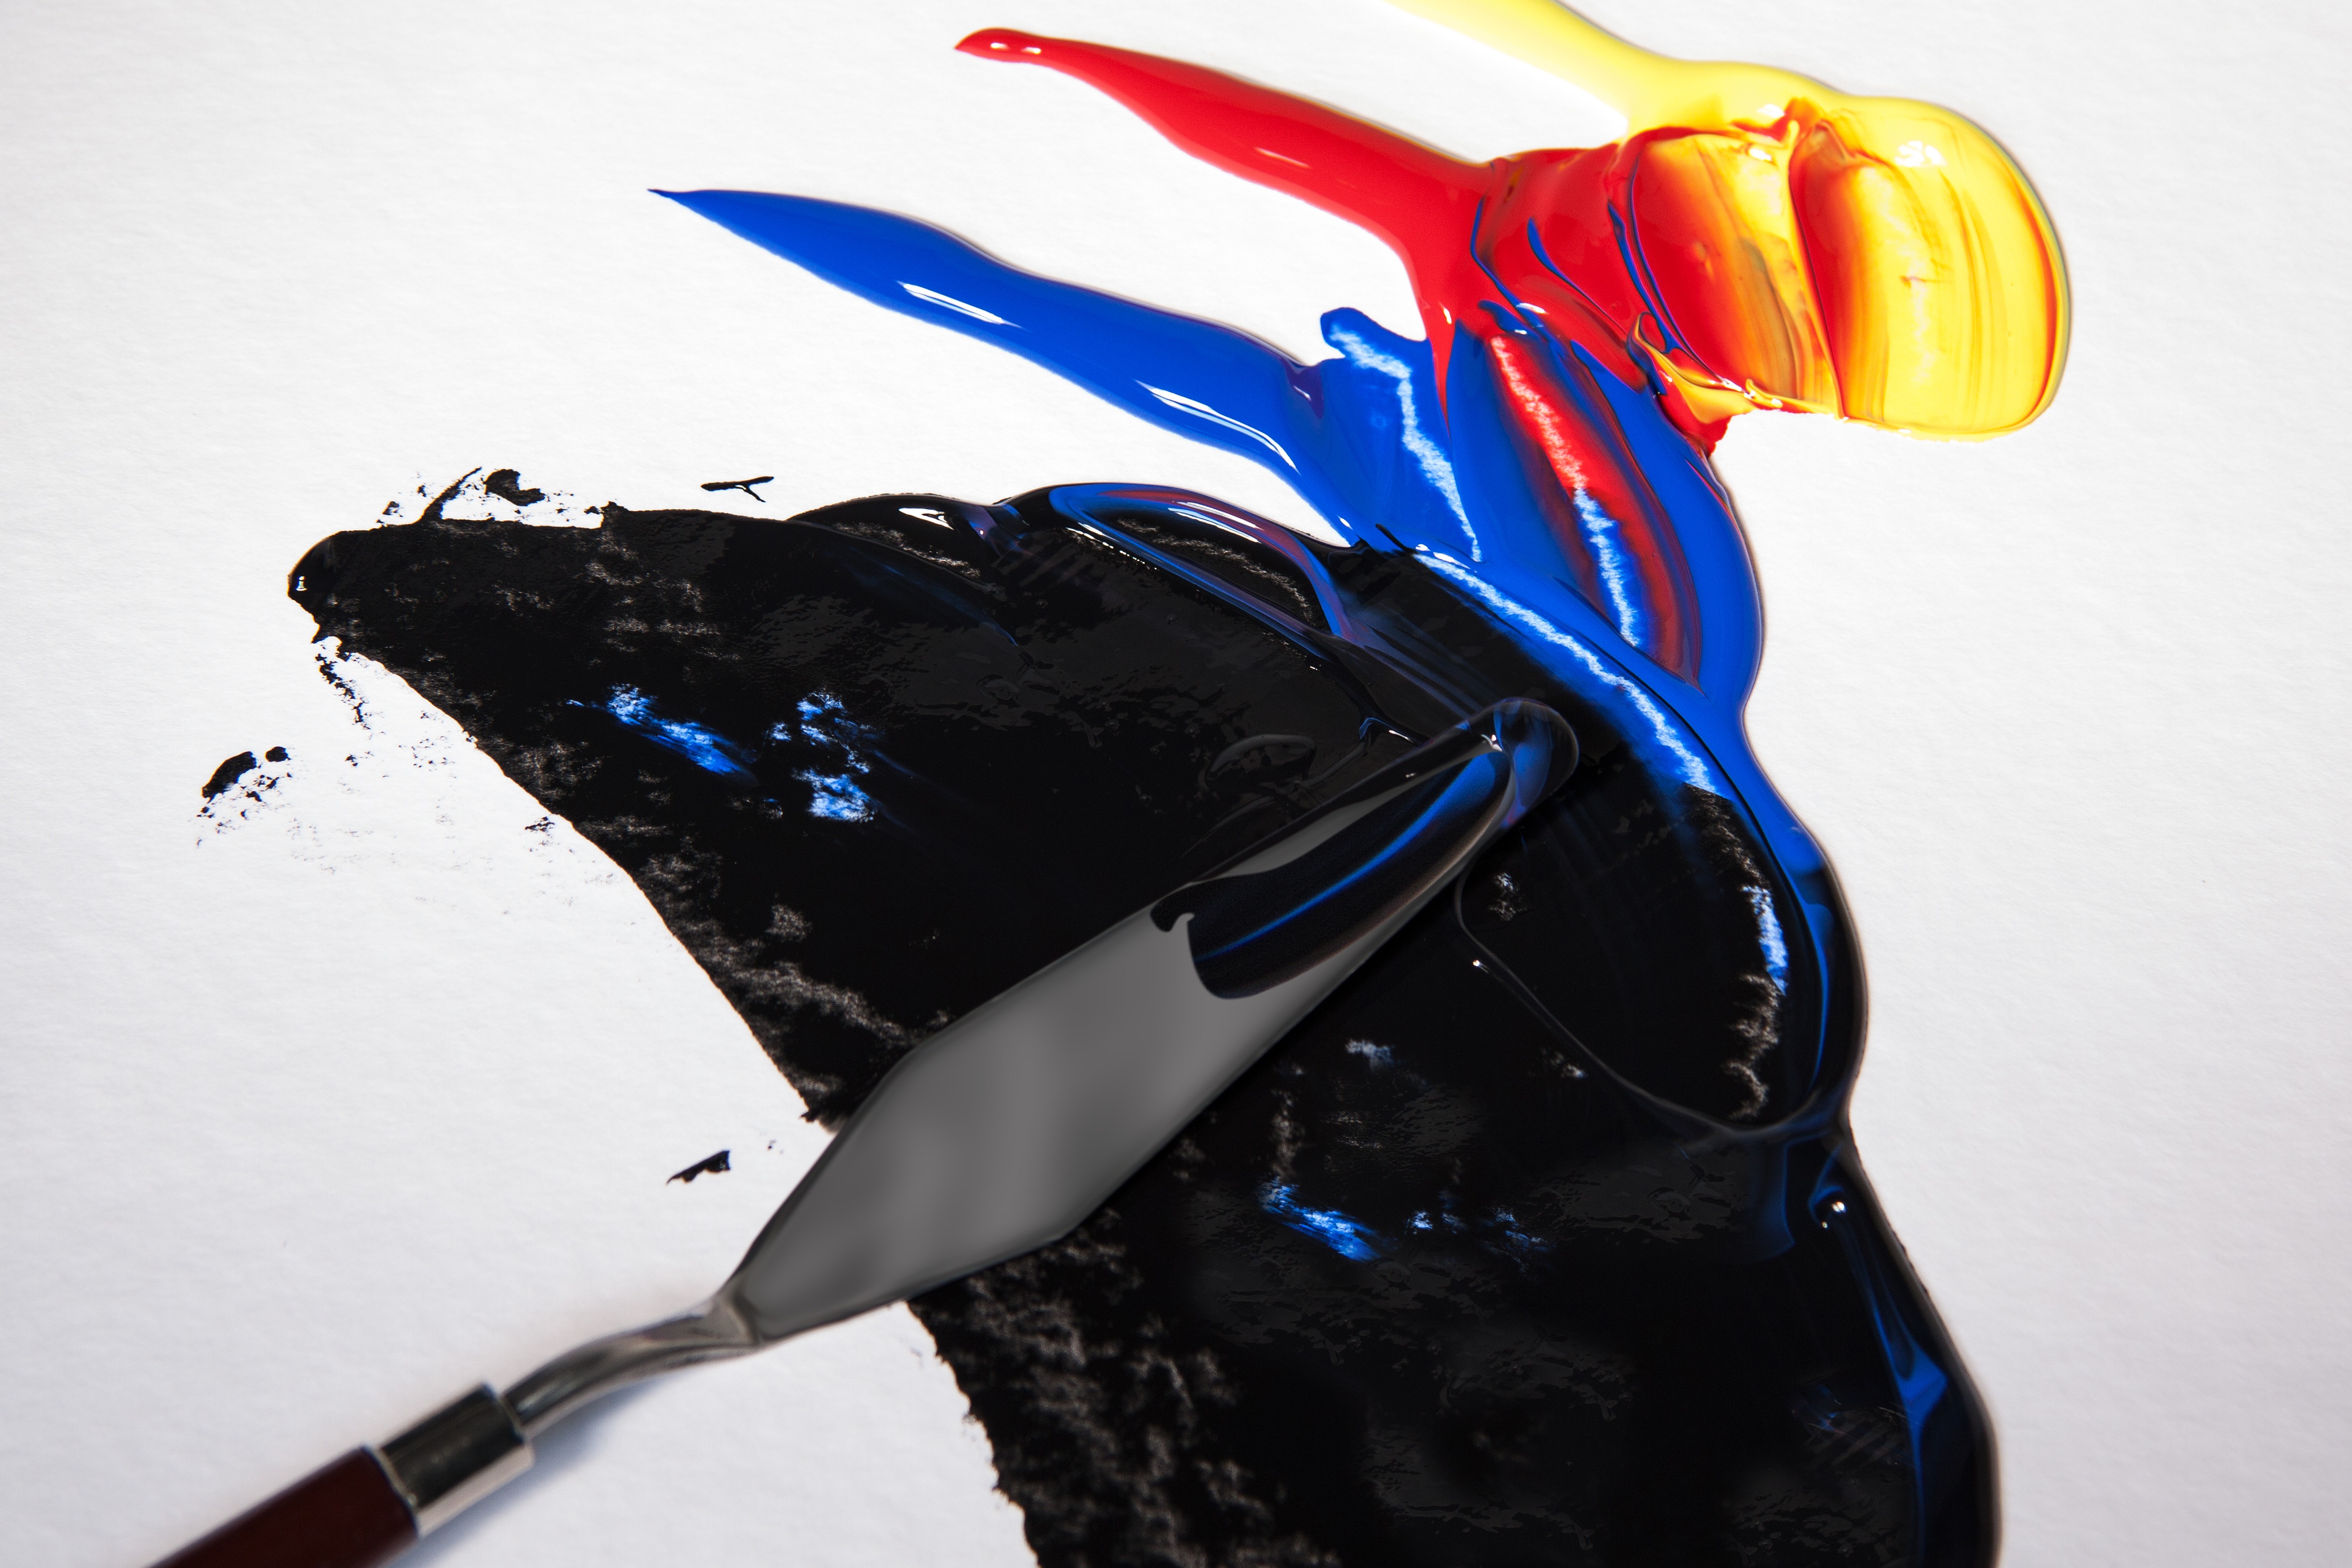
vehicle, color, paint, blue, colorful, toy, art, spatula, mix, split, color mixing, artist paints, acrylic paints, soluble in water, plastic dispersion, spatula technique